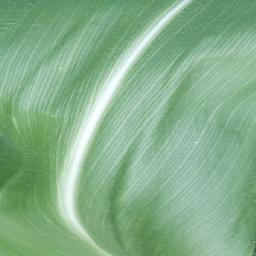
Label: Corn_(Maize)___Healthy